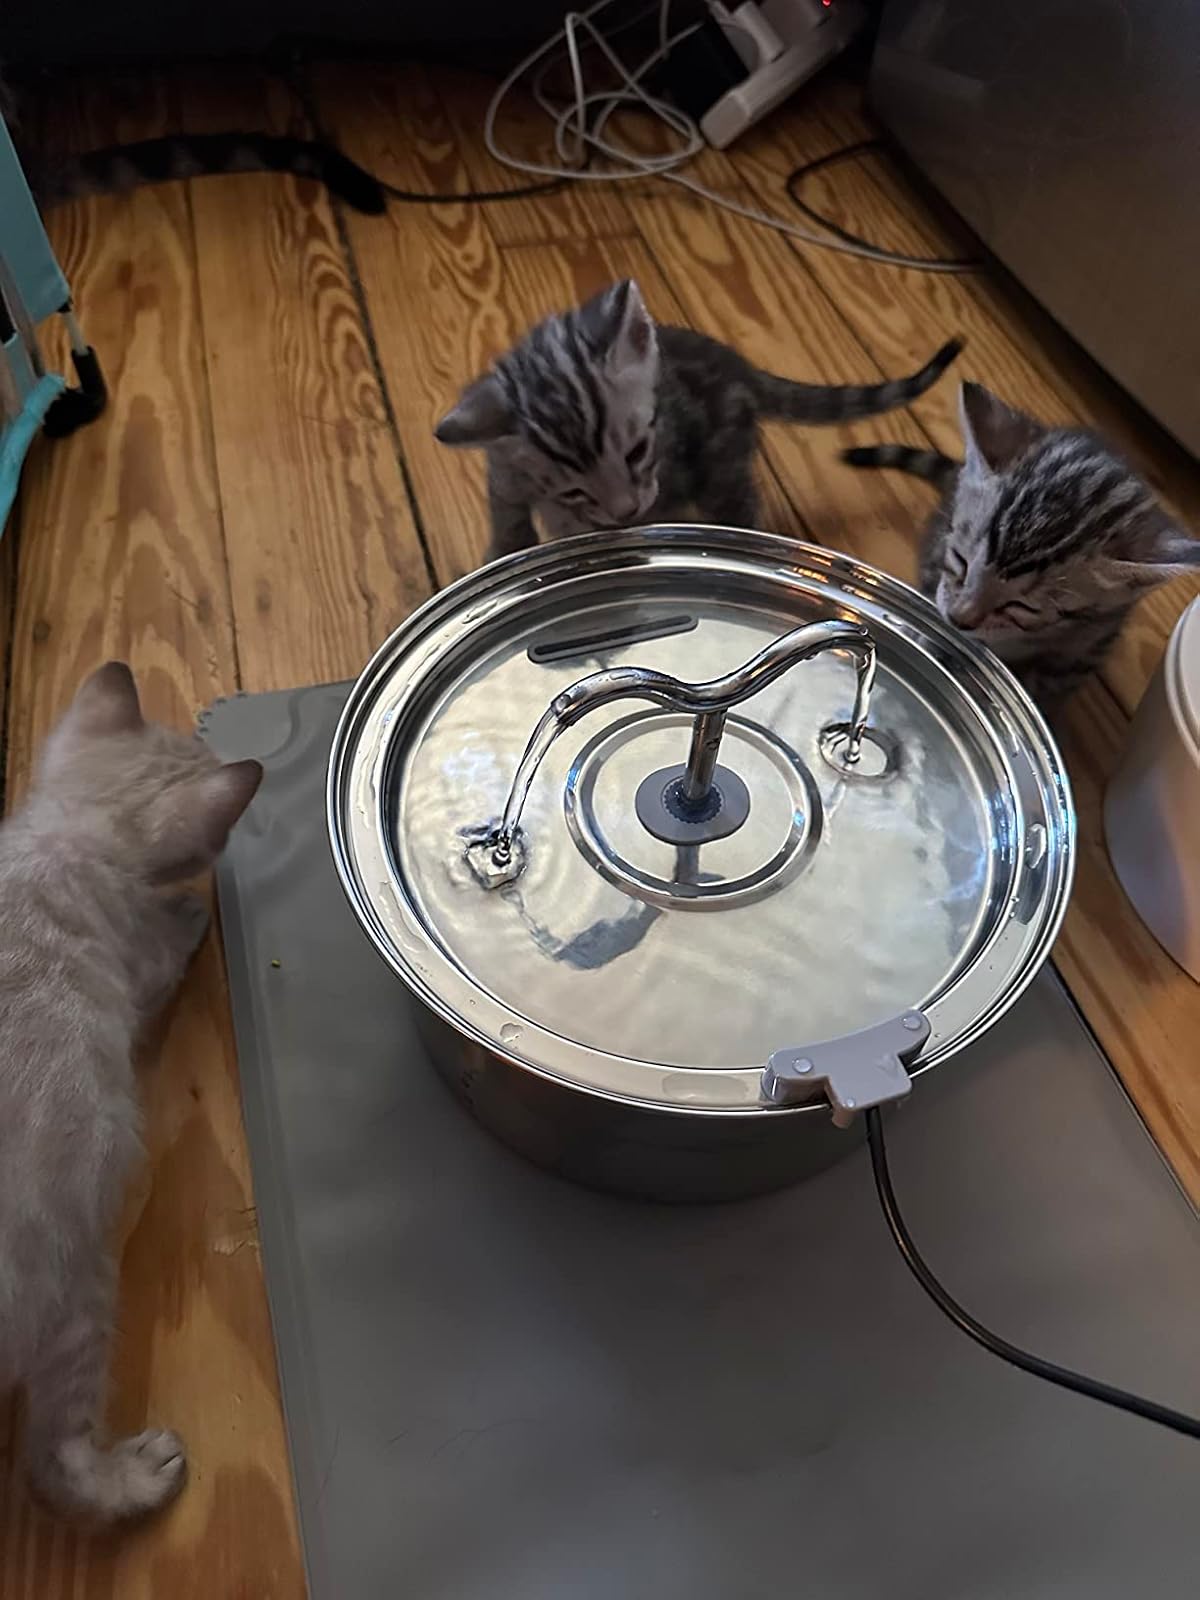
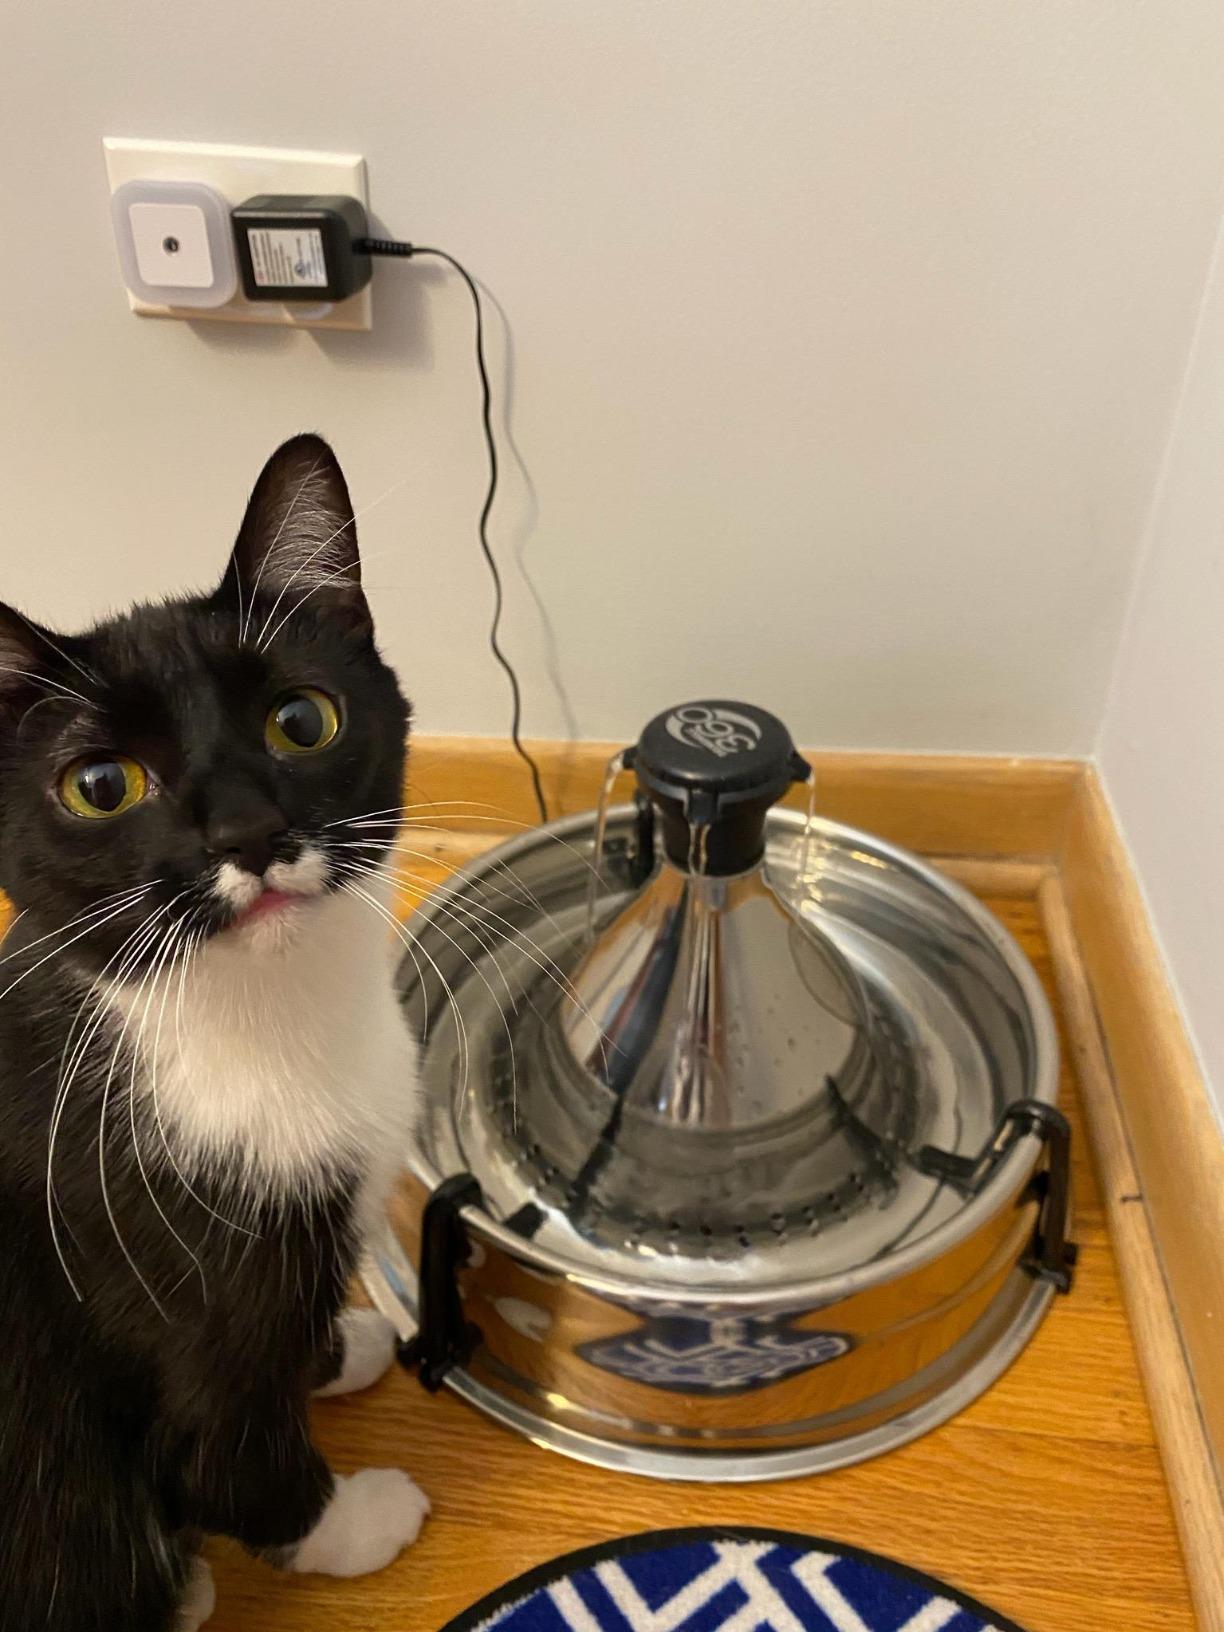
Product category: items_bowl
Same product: no